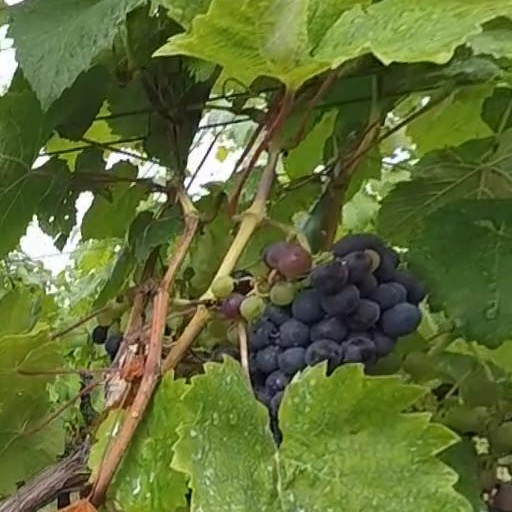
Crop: grape